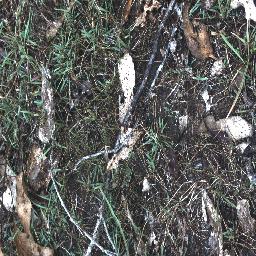
Label: negative